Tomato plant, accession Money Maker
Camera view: tilt-top (135 deg); turntable rotation: 90 degrees
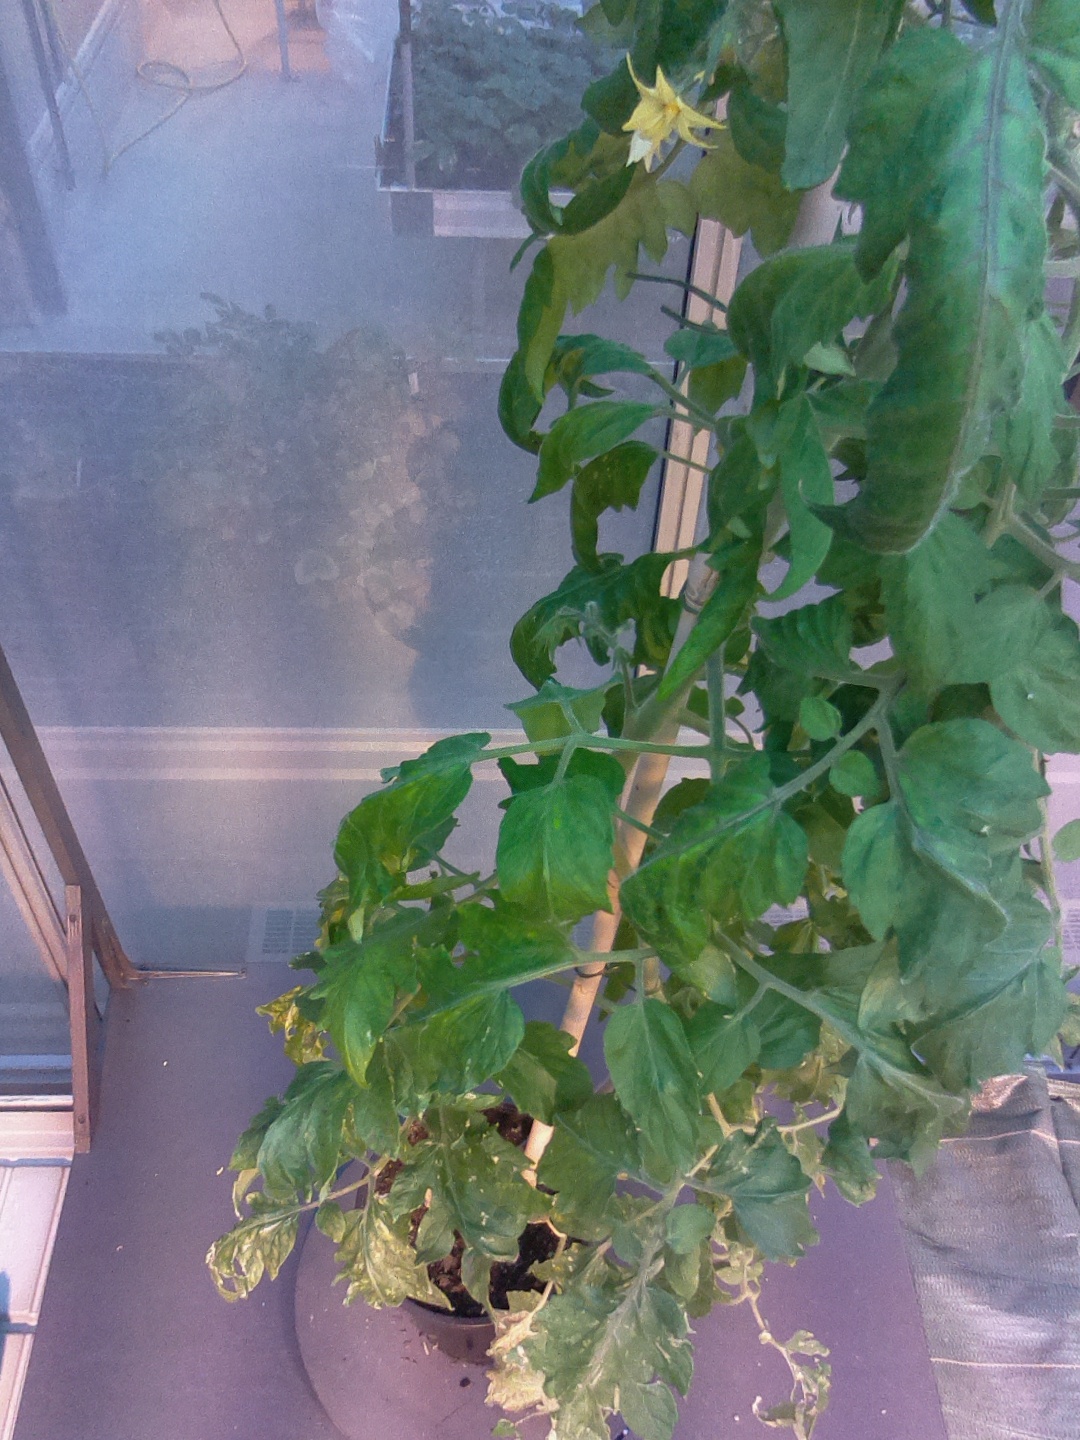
BBCH growth stage 70: Fruits at the main stem or branches visibles